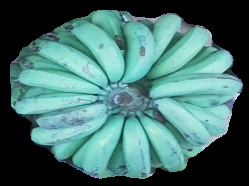
Variety: pachbale
Grade: grade2